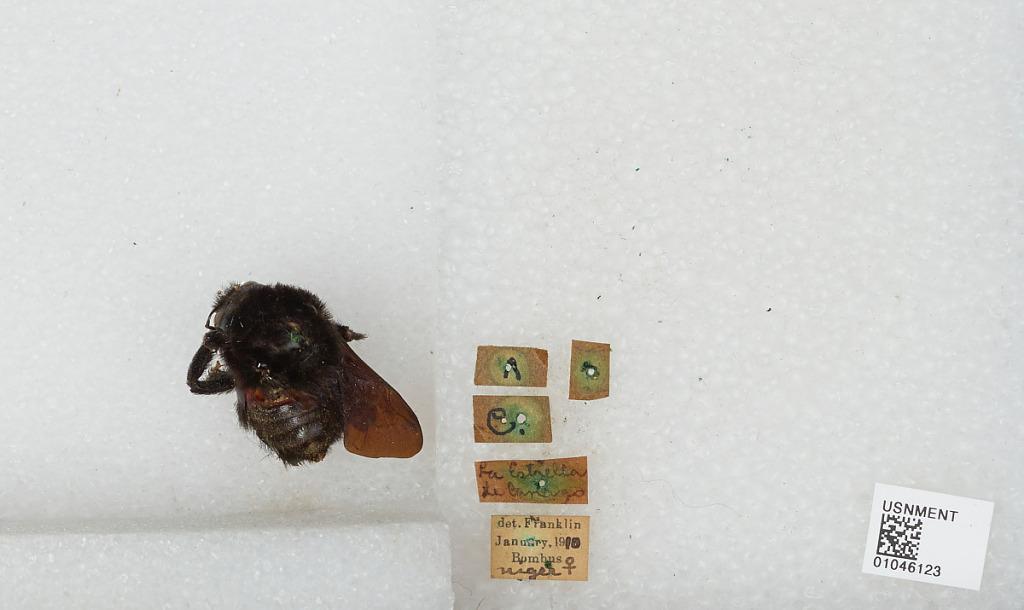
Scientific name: Bombus sp.
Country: Costa Rica
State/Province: Cartago
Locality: La Estrella
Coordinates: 9.7719, -83.9603
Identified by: Franklin